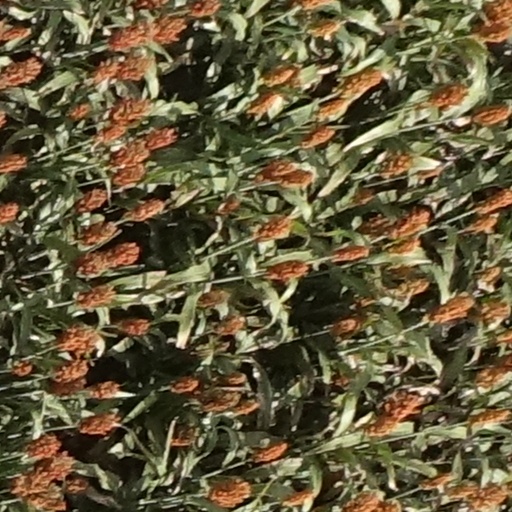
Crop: sorghum